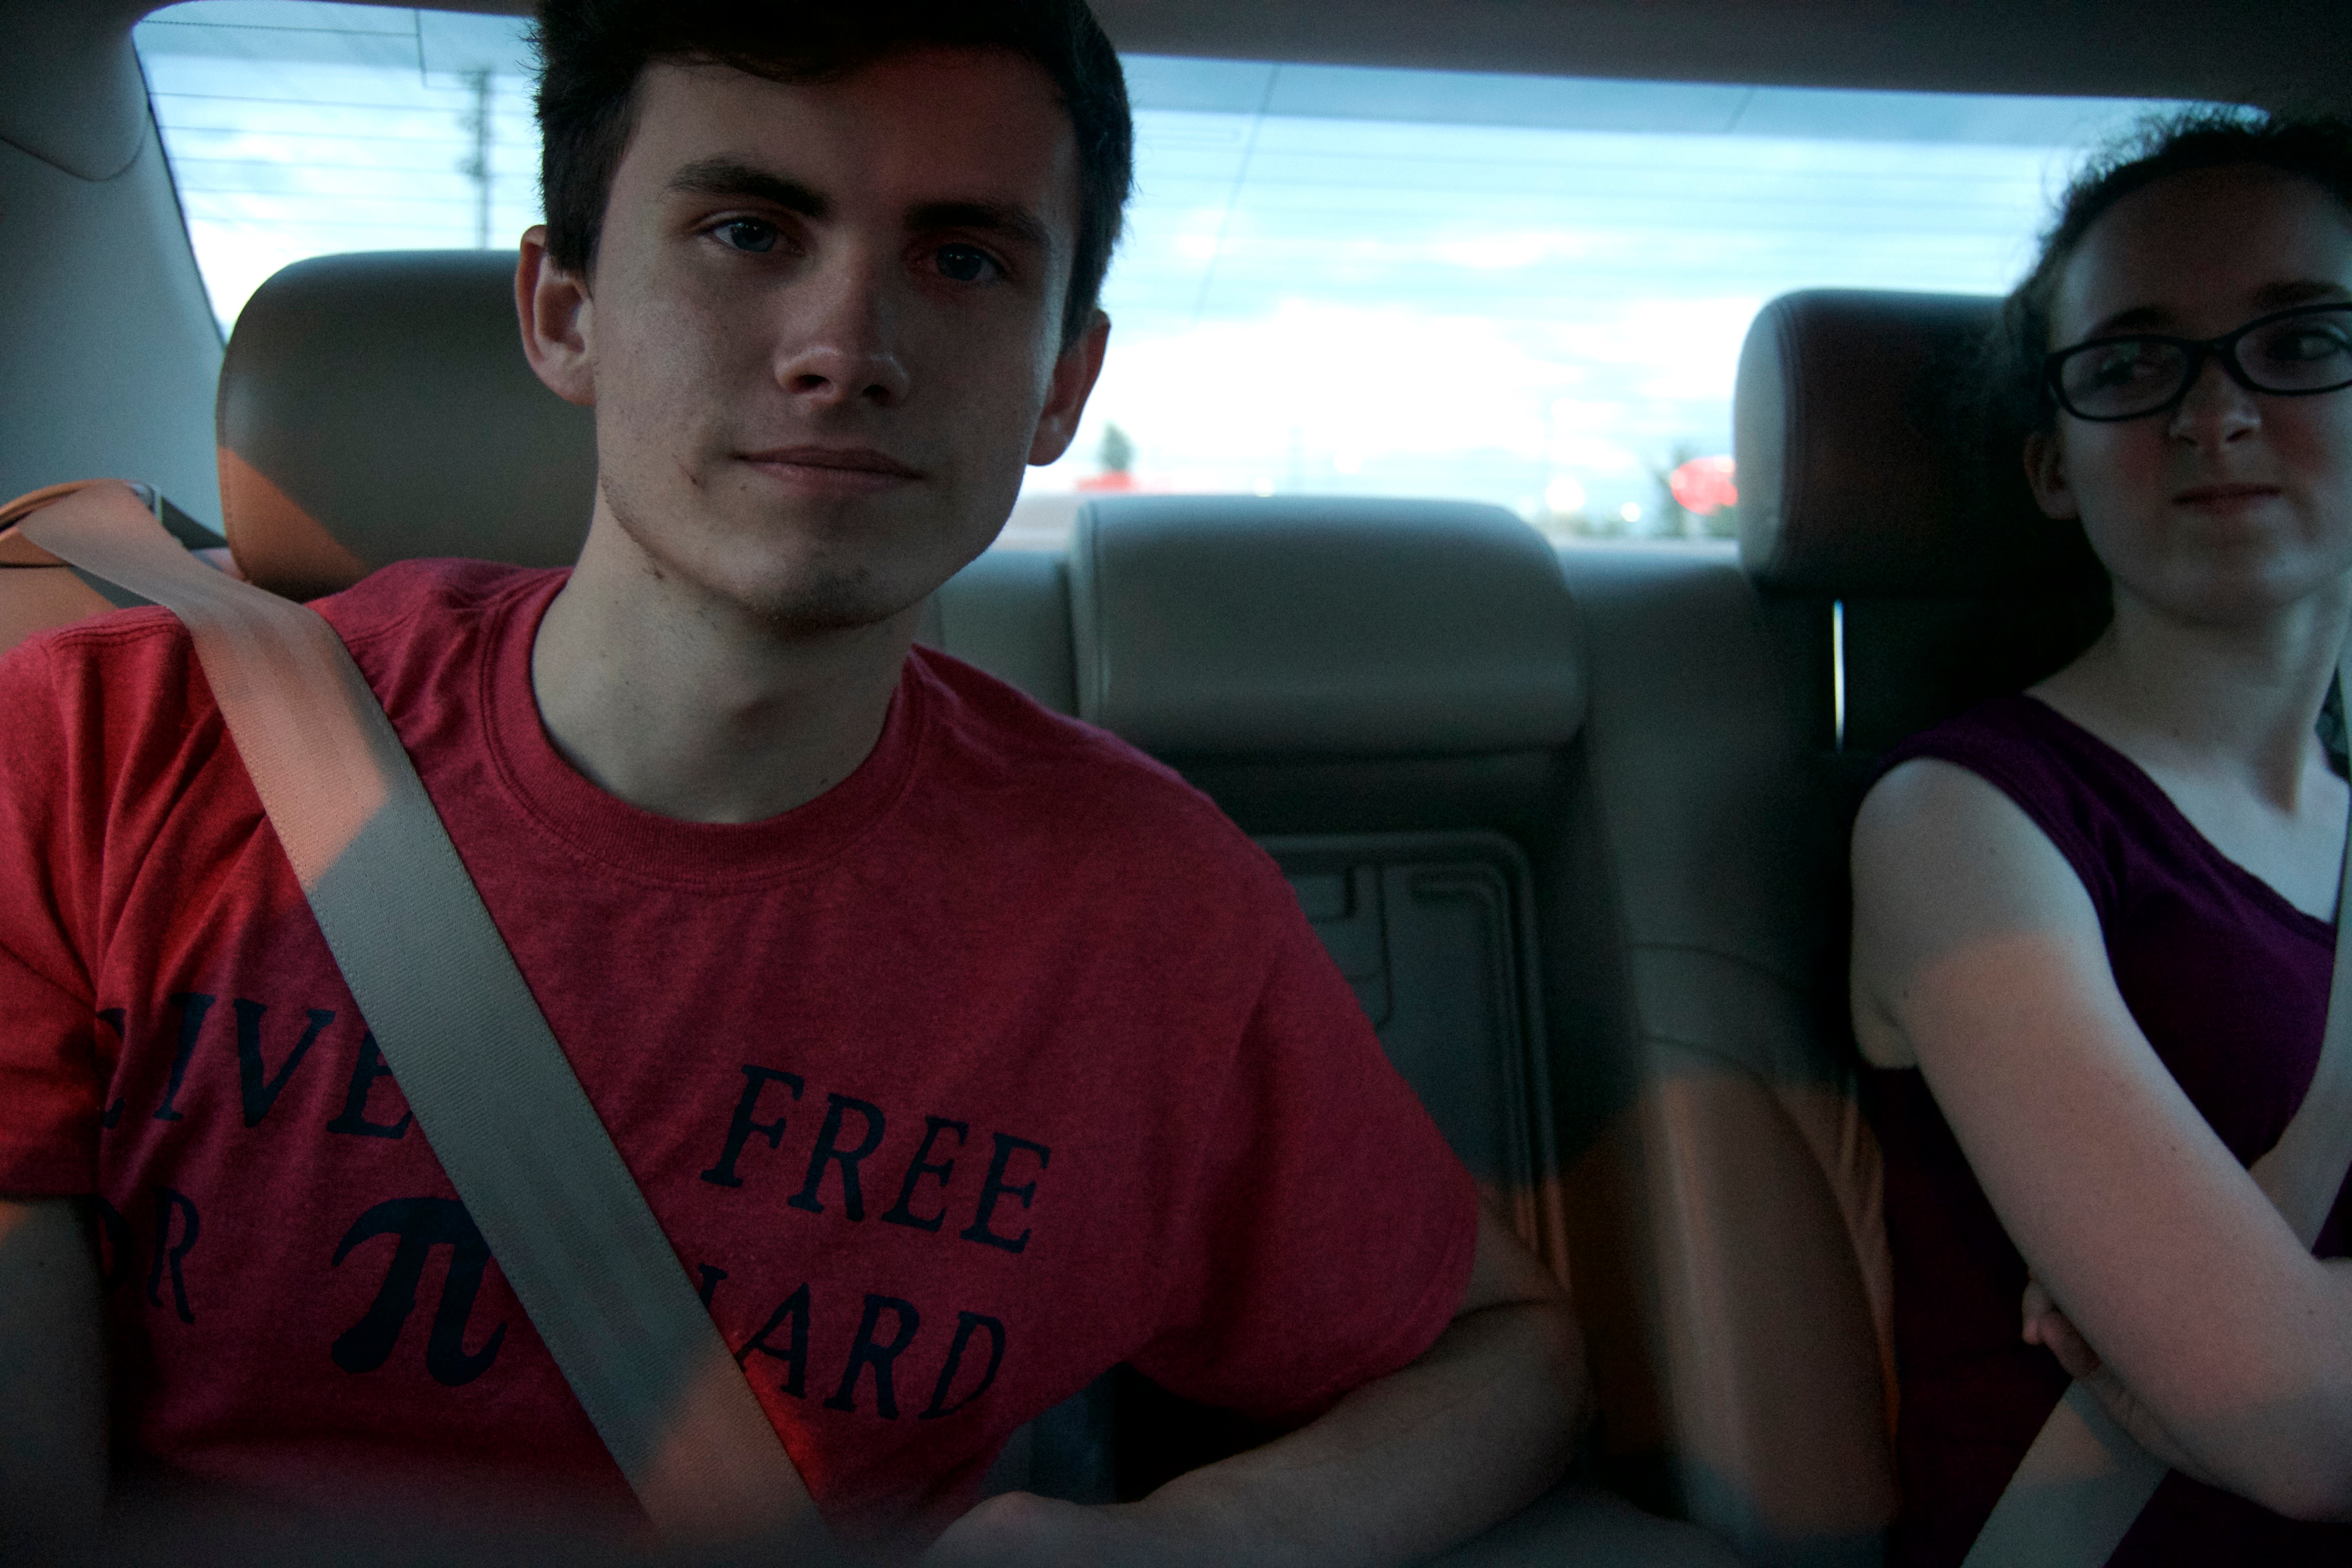
driving, red, glasses, screenshot